1st Malaya Infantry Brigade

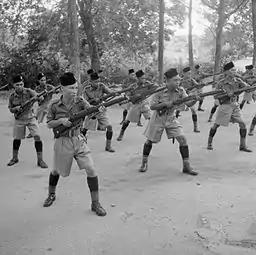
Men of the Malay Regiment at bayonet practice

The 1st Malaya Infantry Brigade was a regular infantry brigade formed in 1939 with its headquarters in Singapore immediately after the outbreak of hostilities in Europe. The Brigade participated in the Battle of Singapore against the Japanese until the surrender of the garrison in February 1942.